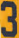
Number: 3